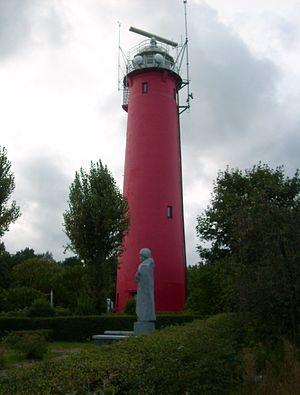
Le phare de Krynica Morska est un phare situé dans la ville de Krynica Morska. Le phare se trouve à l'ouest du phare de Port Północny sur la presqu'île de la Vistule.